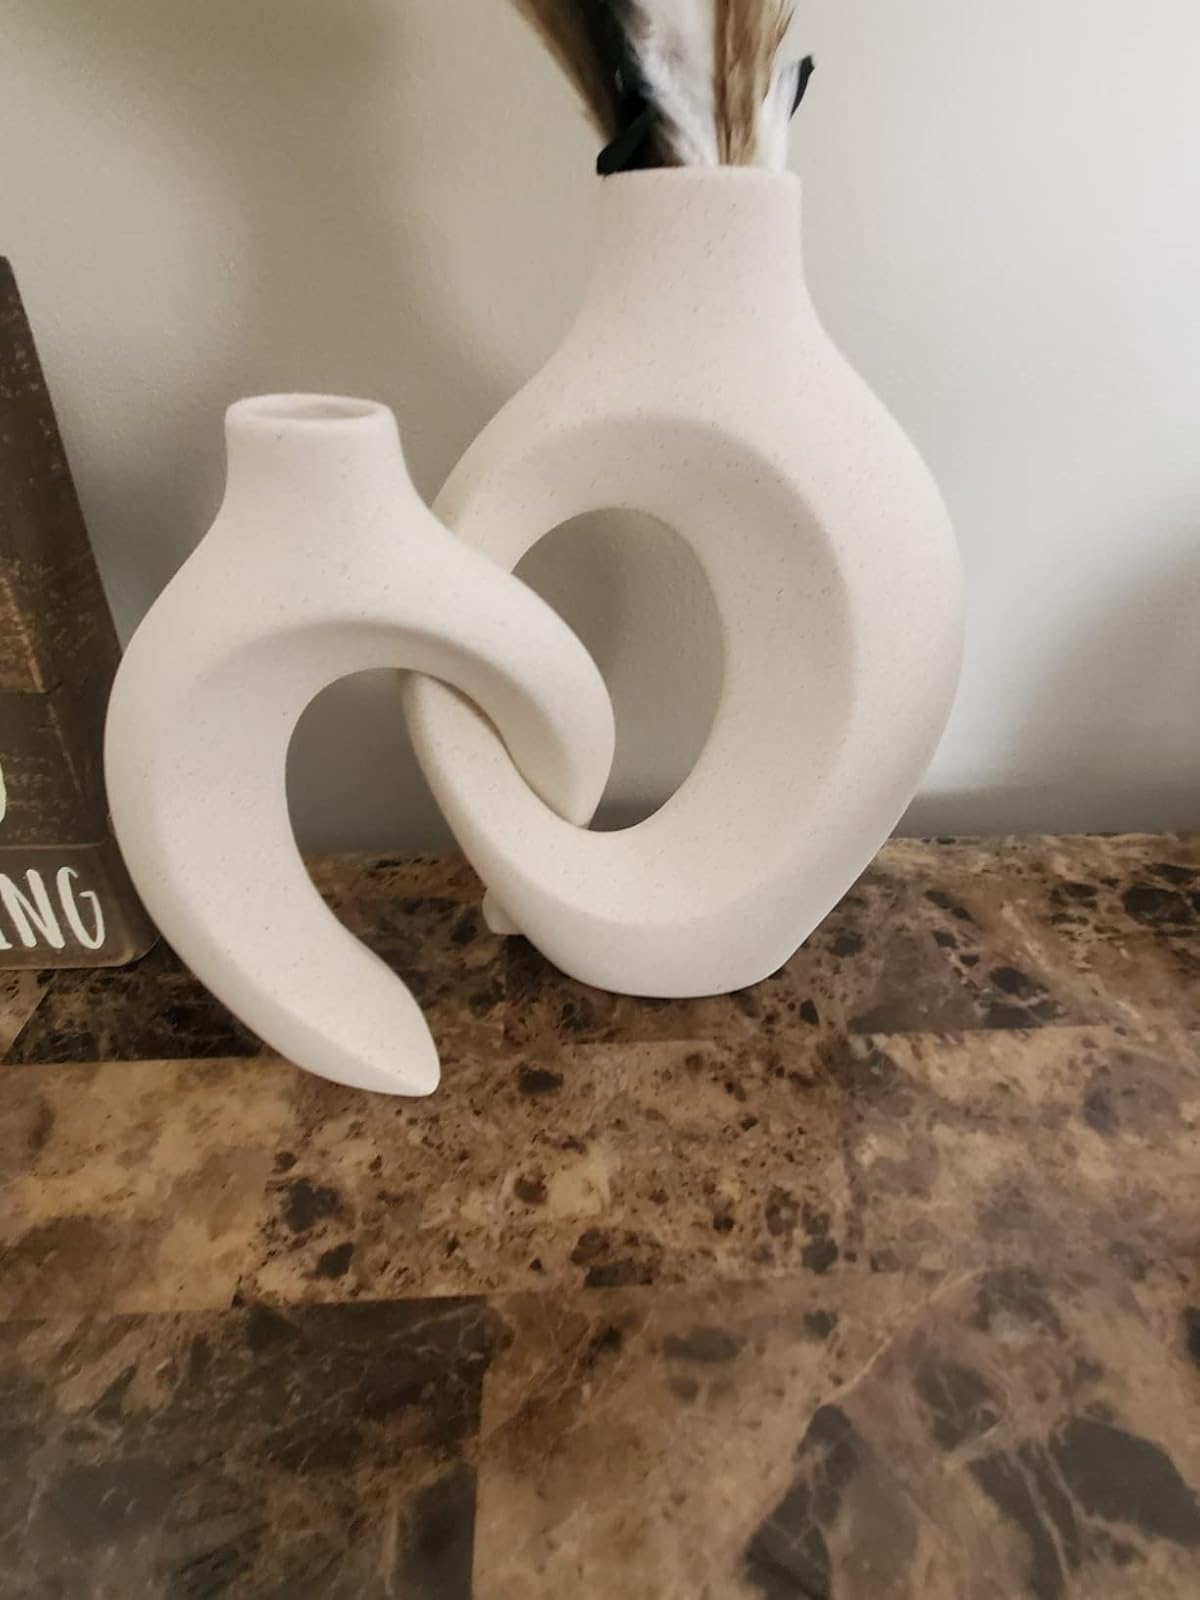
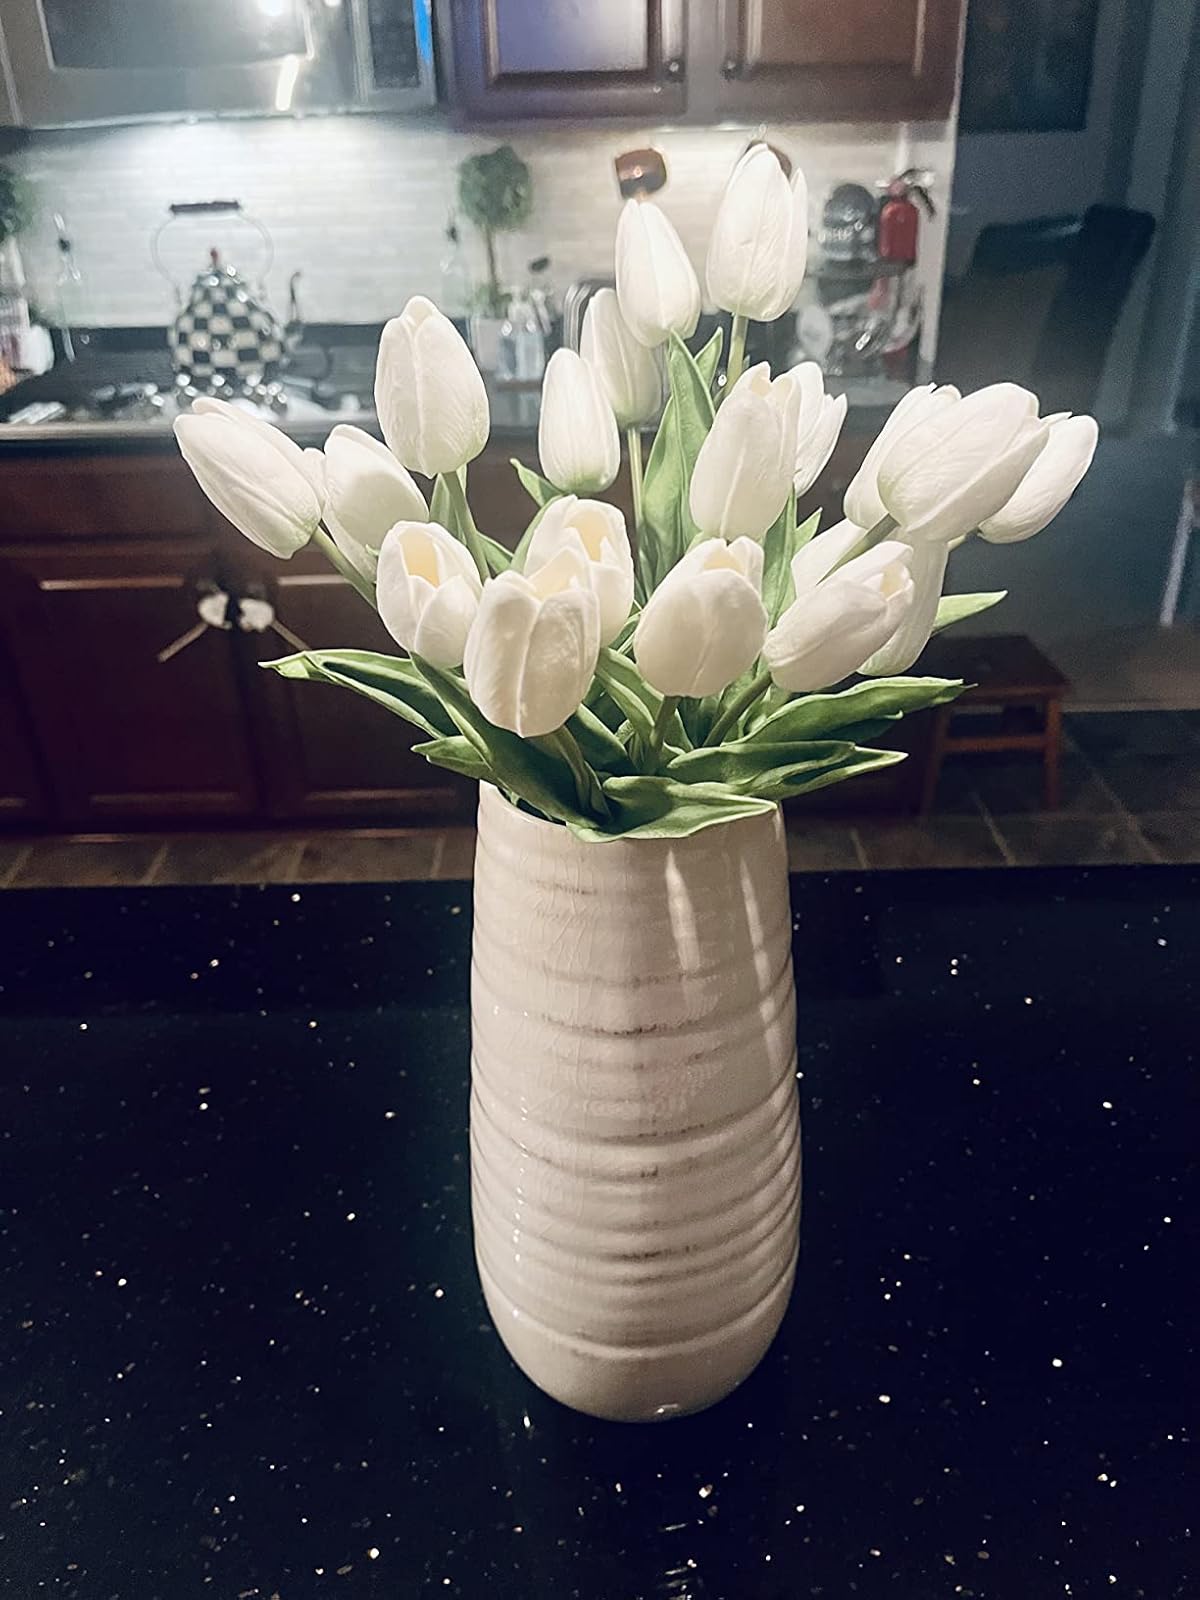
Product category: vase
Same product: no